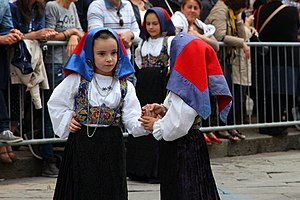
Seui
Seui er en by og en kommune i provinsen Sud Sardegna i regionen Sardinien i Italien. Byen ligger i 820 meters højde og har 1.291 indbyggere. Kommunen har et areal på 148,21 km² og grænser til kommunerne Arzana, Escalaplano, Esterzili, Gairo, Perdasdefogu, Sadali, Seulo, Ulassai og Ussassai.